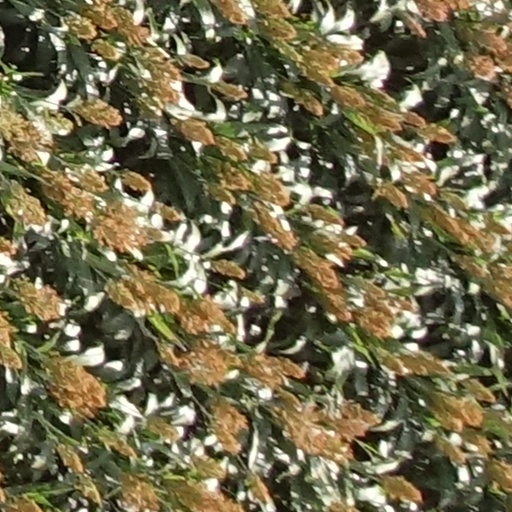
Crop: sorghum